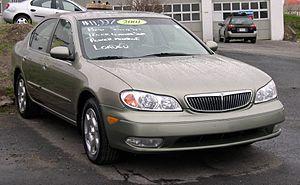
L' Infiniti I est une berline vendue exclusivement en Amérique du Nord de 1995 à 2004 par le label luxe de Nissan, Infiniti. Elles faisaient concurrence aux routières du type Mercedes Classe E, BMW Série 5, Acura TL... Dans la gamme Infiniti, elles s'intercalaient entre les berlines G20/35 et le haut de gamme Q45. Elles mirent la J30 à la retraite et furent remplacées par les M35/45.